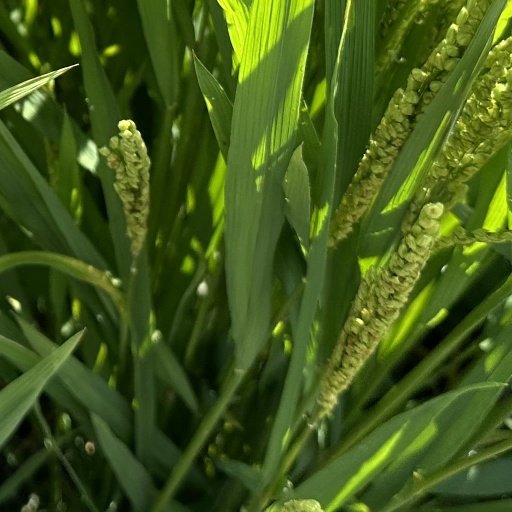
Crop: rice